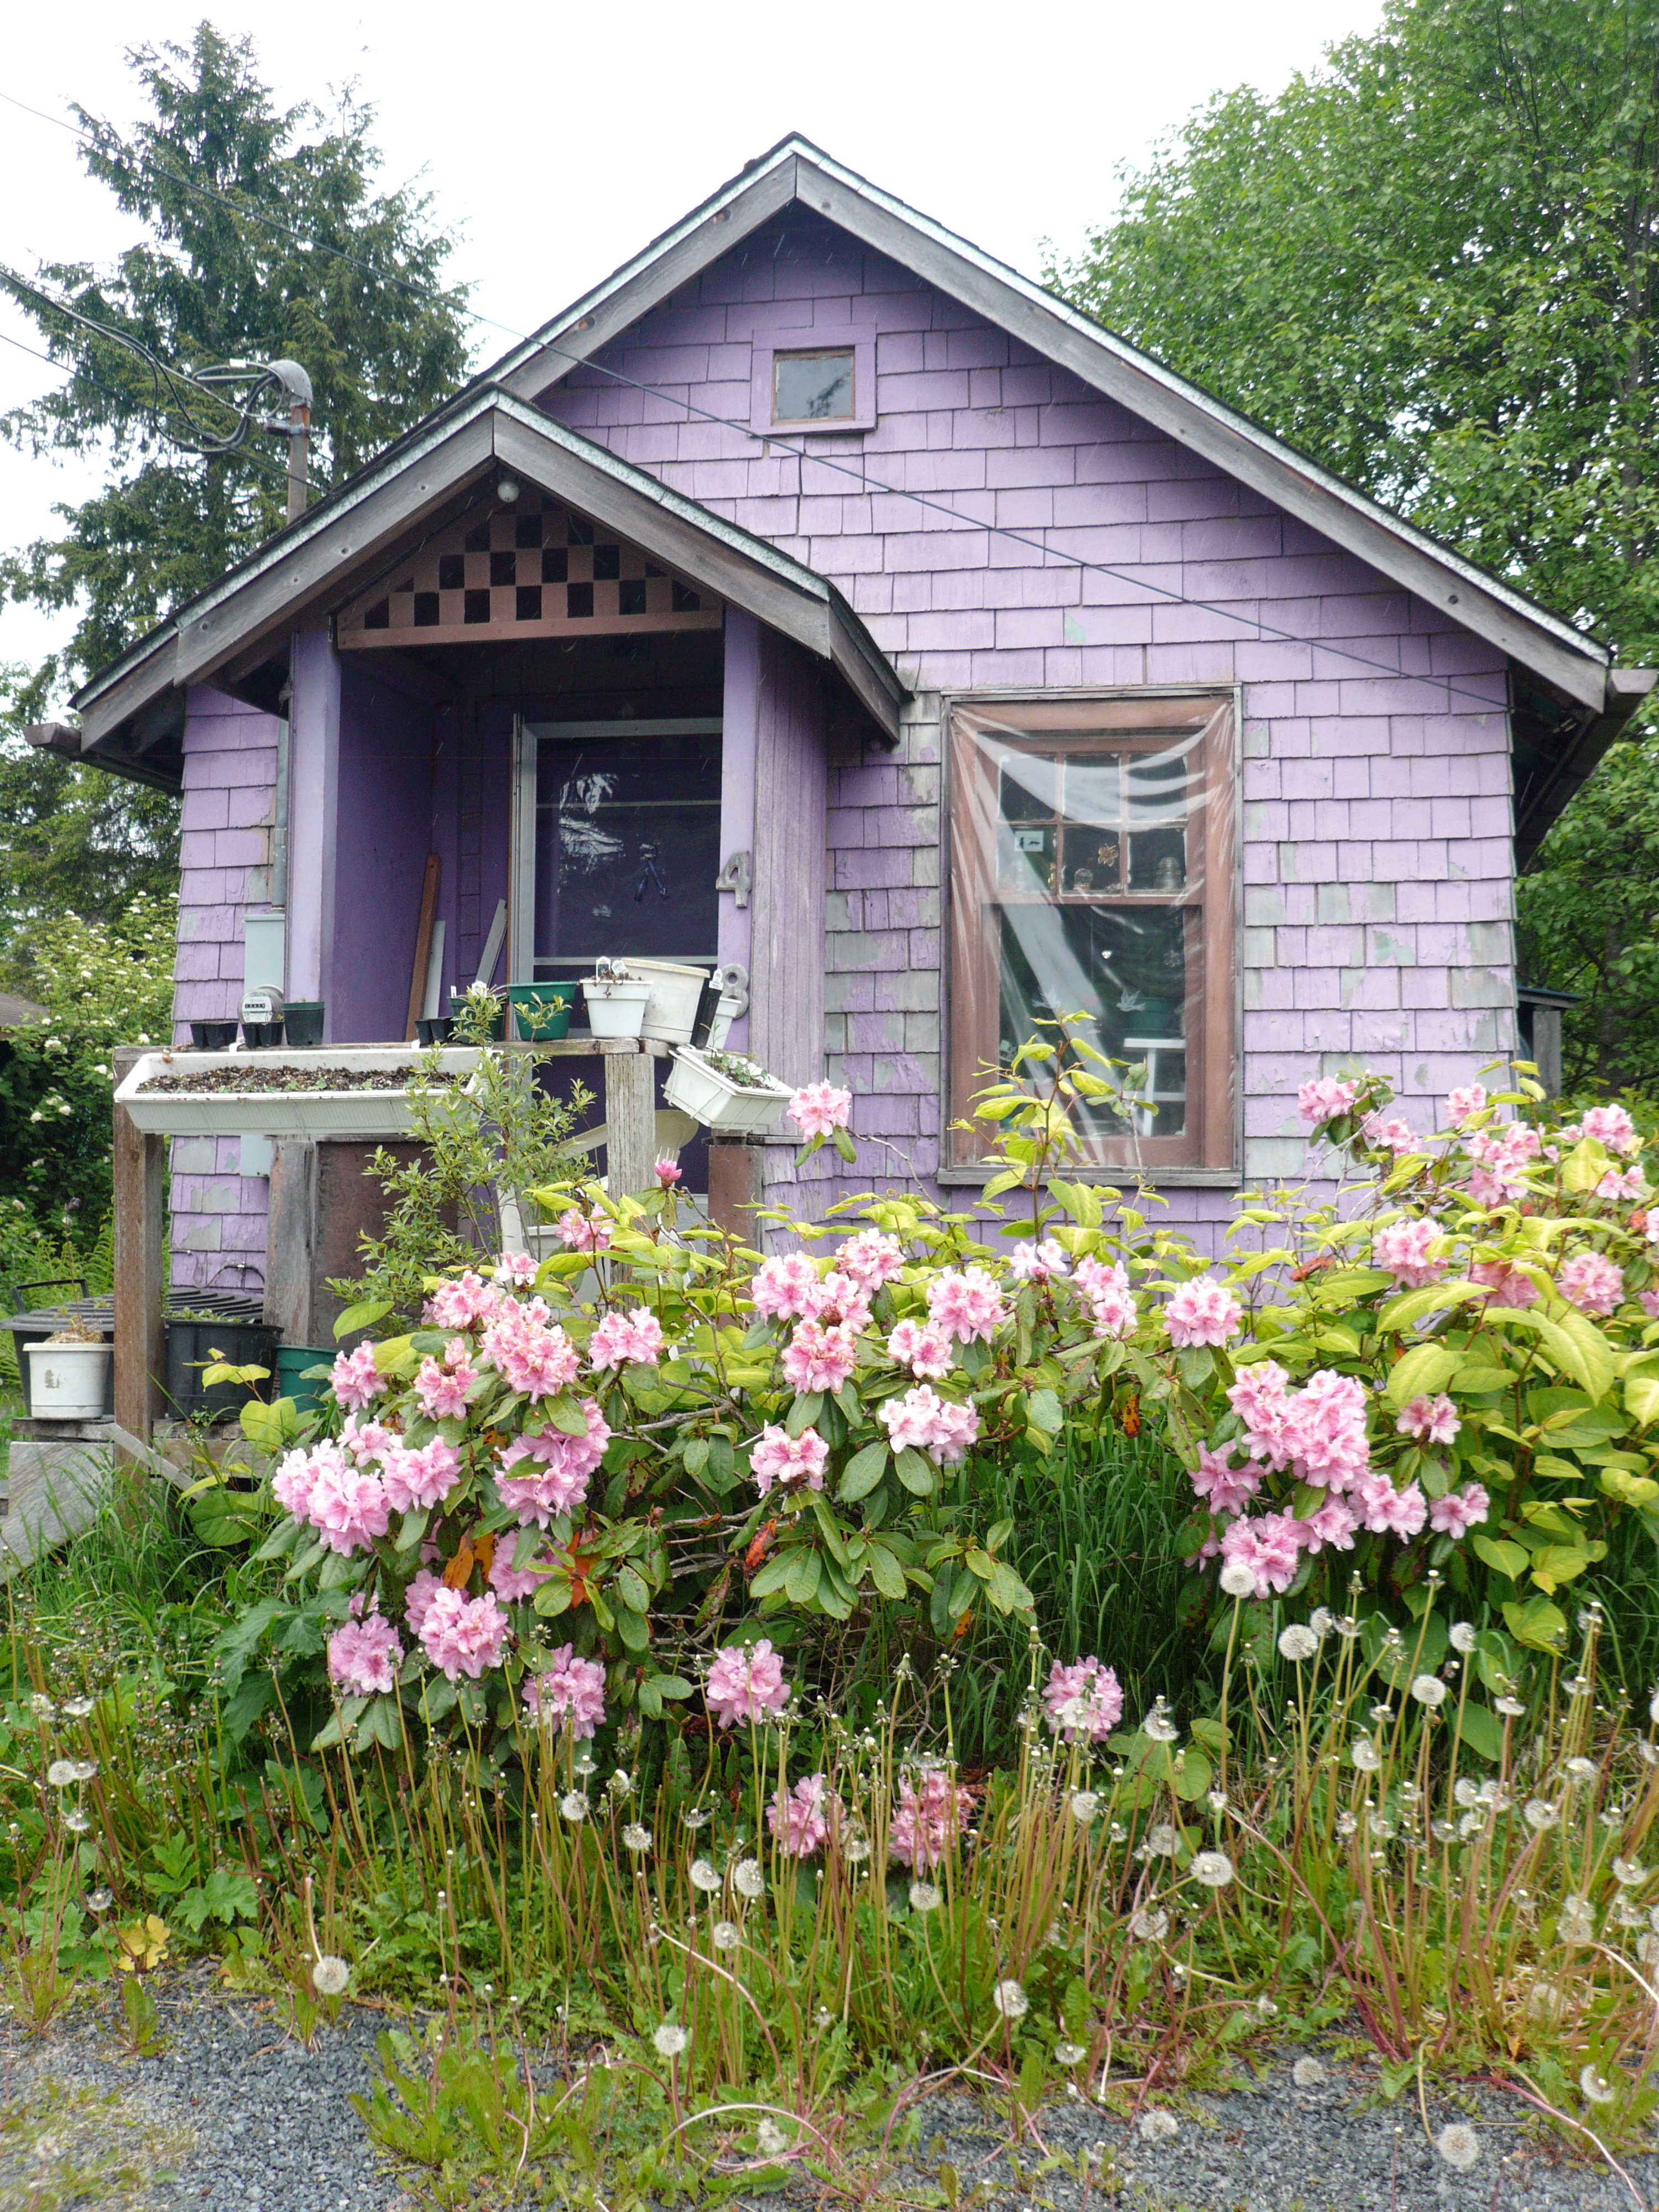
lawn, house, flower, purple, building, home, shed, cottage, backyard, facade, blooming, garden, flowers, shrub, farmhouse, estate, woodland, alaska, yard, rural area, residential area, outdoor structure